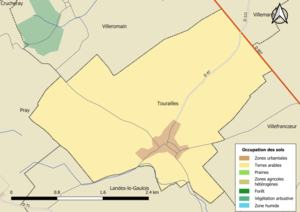
Carte des infrastructures et de l’occupation des sols en 2018 de la commune de fr:Tourailles (France).
Tourailles est une commune française située dans le département de Loir-et-Cher, en région Centre-Val de Loire.